Modern education in Ethiopia

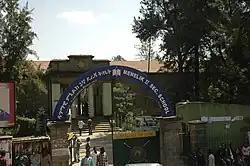
Menelik II School was the first modern school in Ethiopia opened in 1908

Modern education in Ethiopia was commenced after the reign of Emperor Menelik II, who then opened the first school, Menelik II School, in 1908. Before that, he issued a proclamation in 1906 that reads: